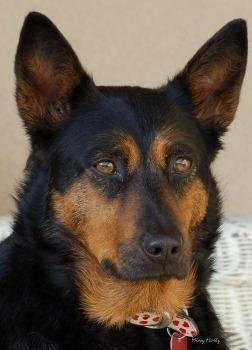
kelpie